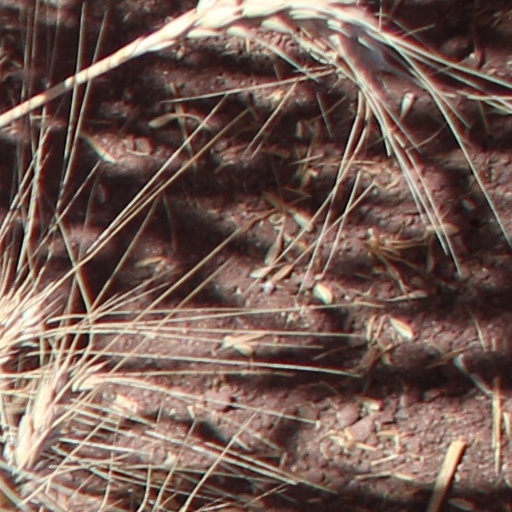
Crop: wheat